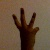
The image shows a hand gesture representing the number 6 in Indian Sign Language.